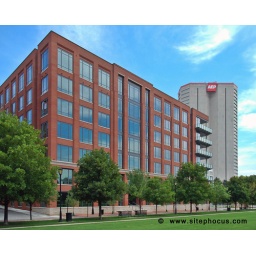
Midrise office building in the Arena District, Columbus, OH.